Chin Shunshin

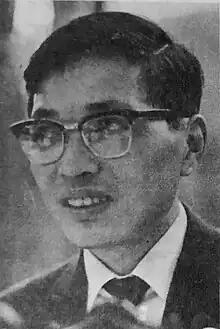

(18 February 192421 January 2015) was a Taiwanese-Japanese novelist, translator and cultural critic. He is best known for his historical fictions and mystery novels based on Chinese and Asian history, including "First Opium War", "Chinese History", "Ryukyu Wind". He won numerous literary awards, including the Yoshikawa Eiji Prize for Literature and the Naoki Prize.